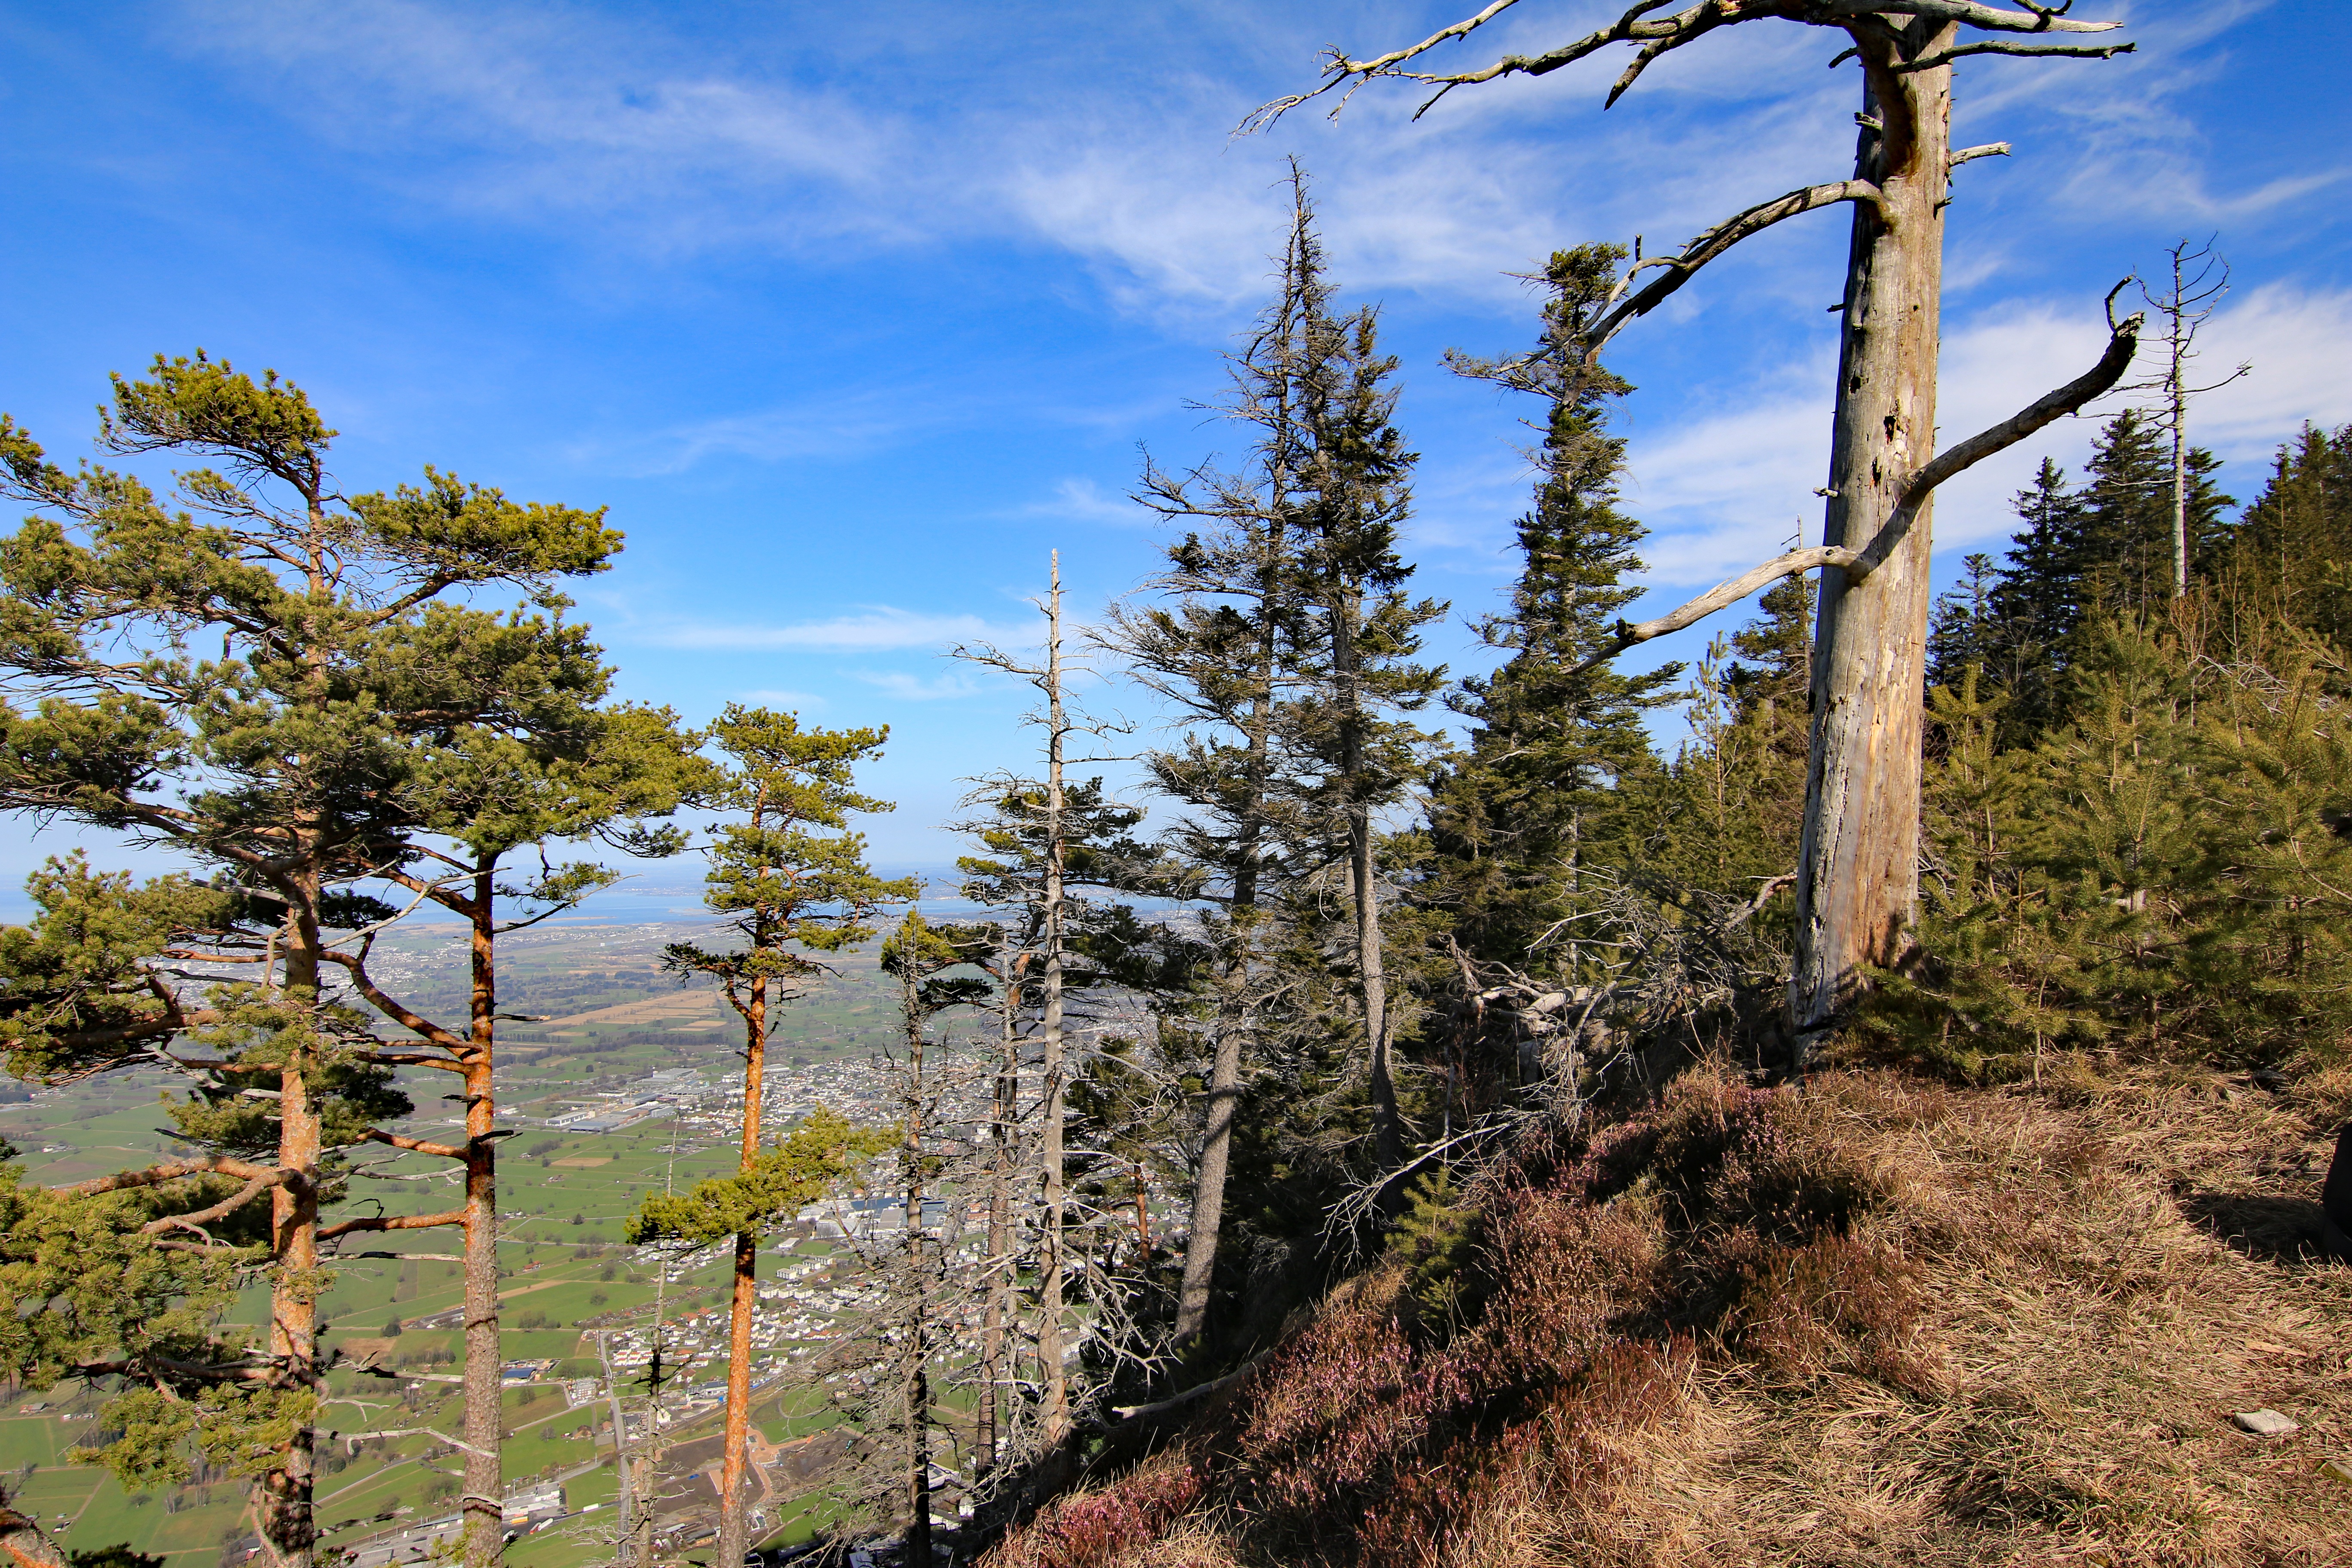
landscape, tree, nature, forest, rock, wilderness, mountain, plant, sky, hiking, trail, meadow, view, idyllic, hike, autumn, alpine, rest, flora, ridge, austria, trees, mountains, woodland, habitat, mood, alm, larch, ecosystem, on the go, biome, emsreute, hohenems, natural environment, woody plant, land plant